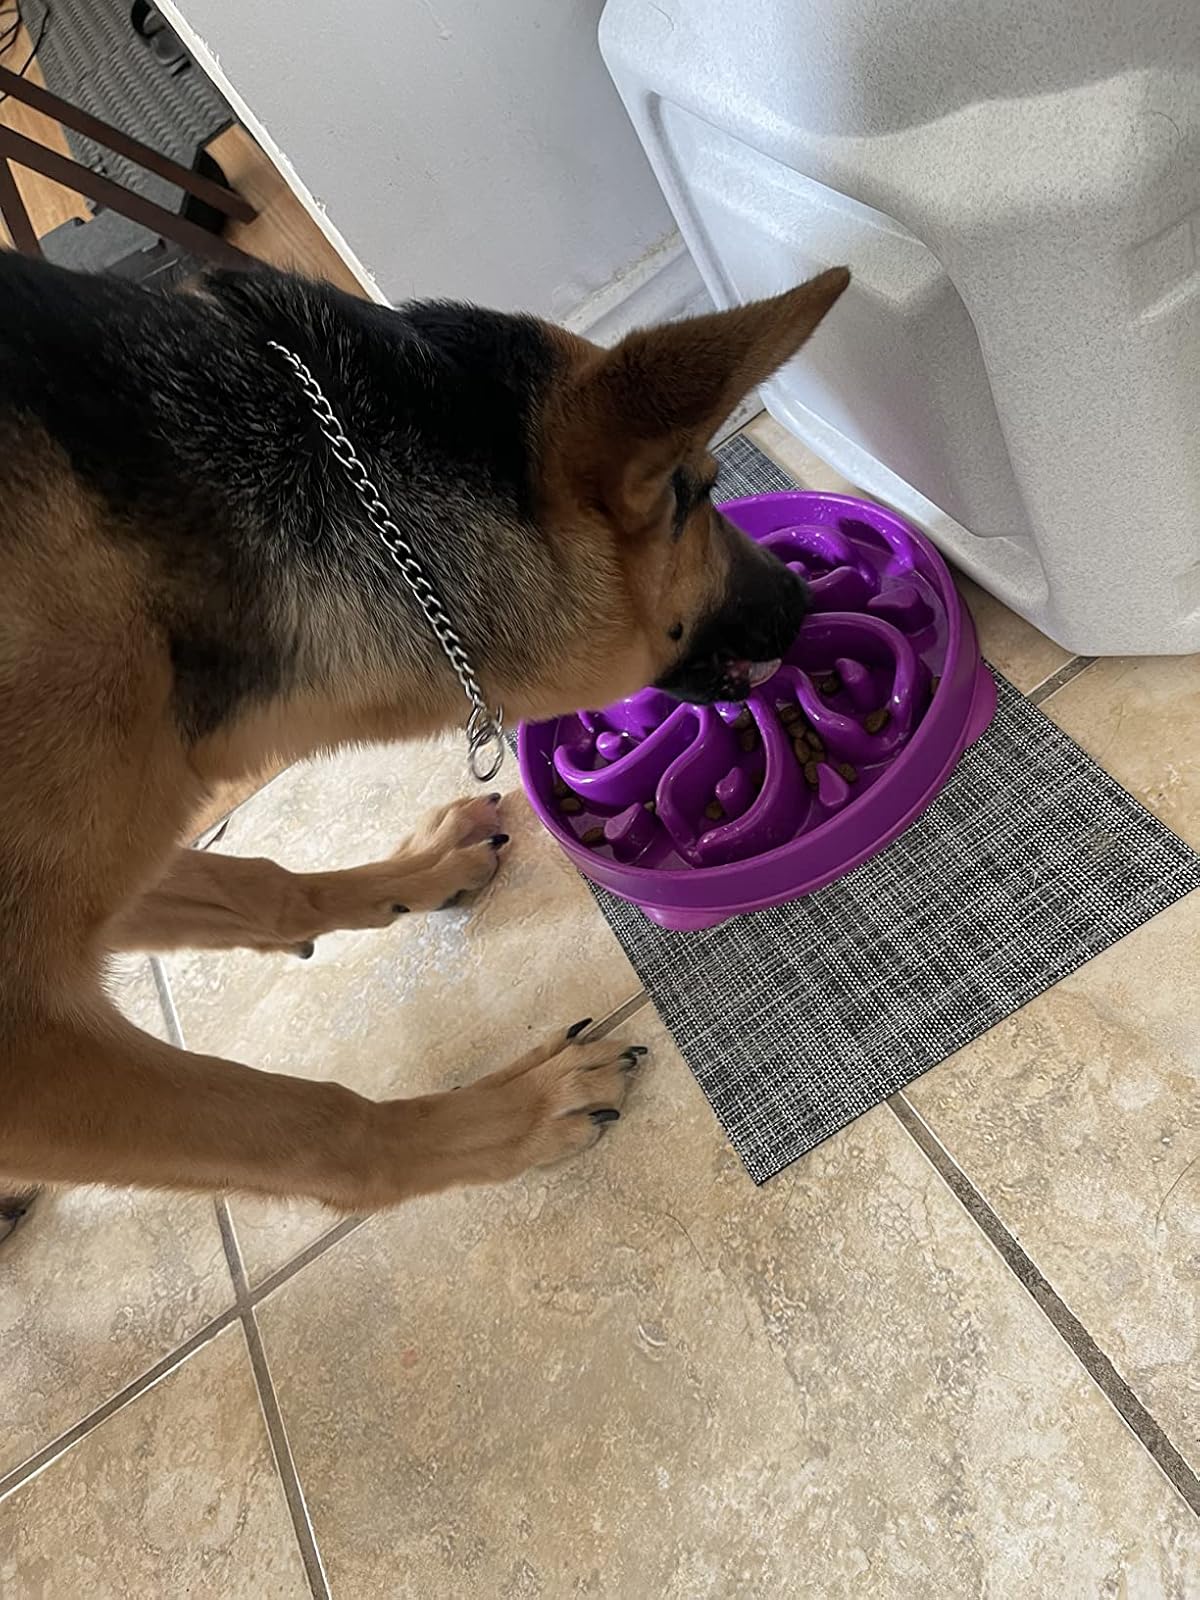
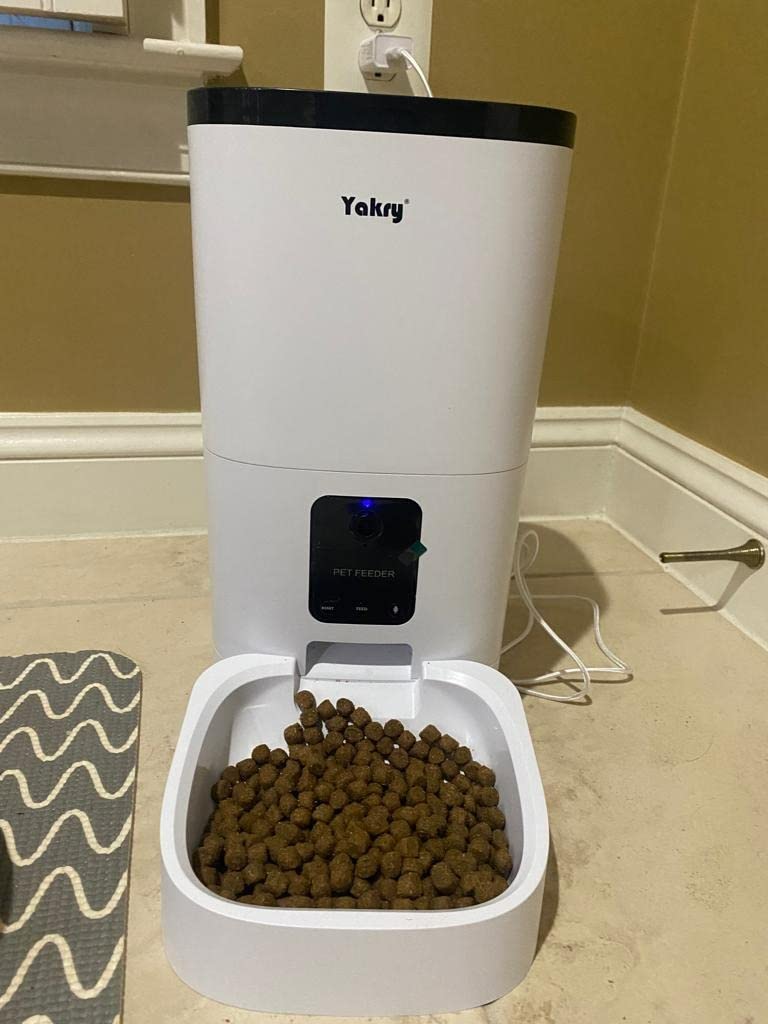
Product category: items_feeder
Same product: no